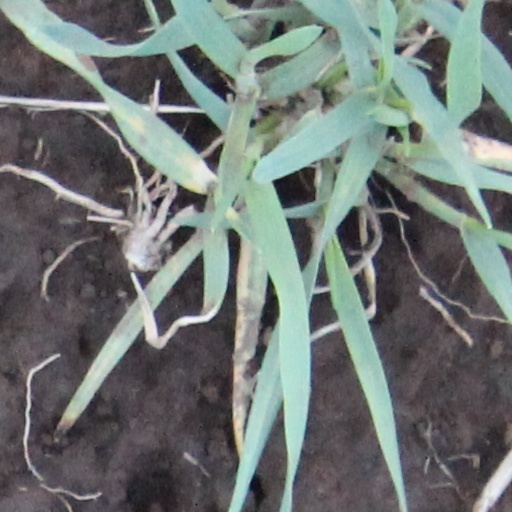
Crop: wheat